My Living Doll

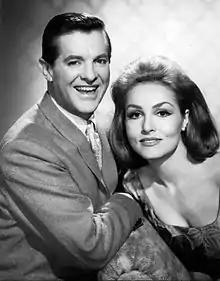
Bob Cummings and Julie Newmar, 1964

My Living Doll is an American science-fiction sitcom starring Bob Cummings and Julie Newmar. The series was aired on CBS from September 27, 1964, to March 17, 1965. It was produced by Jack Chertok and filmed at Desilu studios by Jack Chertok Television Productions, in association with the CBS Television Network.